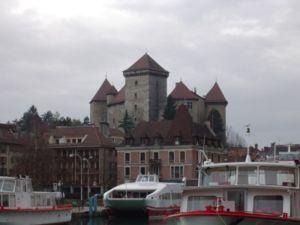
L'Observatoire régional des lacs alpins dont le sigle est O.R.L.A, est installé dans le Château d'Annecy et plus précisément dans la Tour et le « Logis Perrière ».
Annecy est une ville française, chef-lieu et préfecture du département de la Haute-Savoie en région Auvergne-Rhône-Alpes. Au nord des Alpes françaises, après Genève à 40 km au nord, Annecy fait partie de l'axe des agglomérations du sillon alpin en alignement avec Chambéry puis Valence et Grenoble.